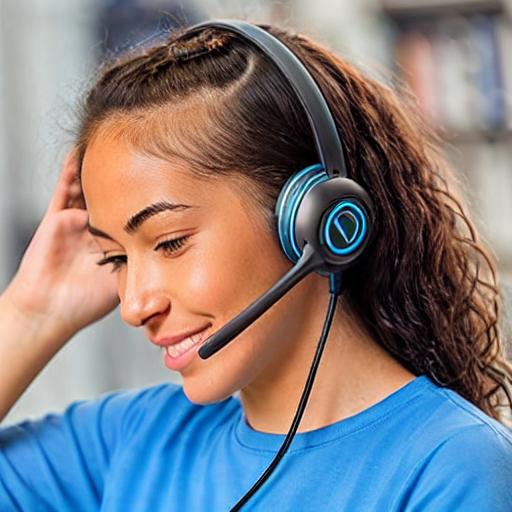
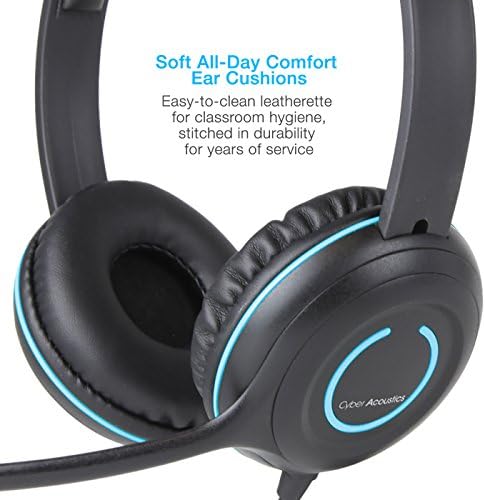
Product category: headphones
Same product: no